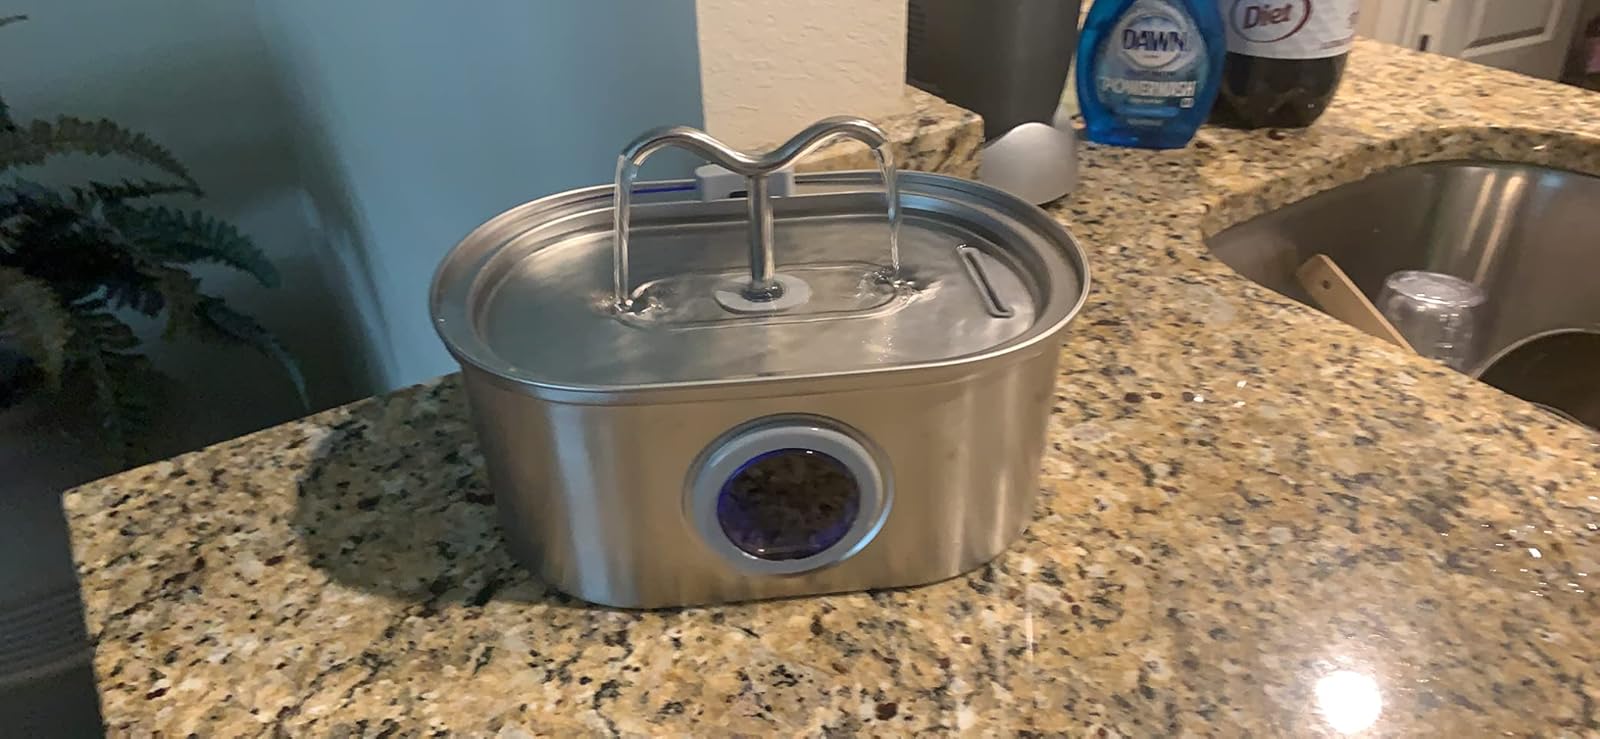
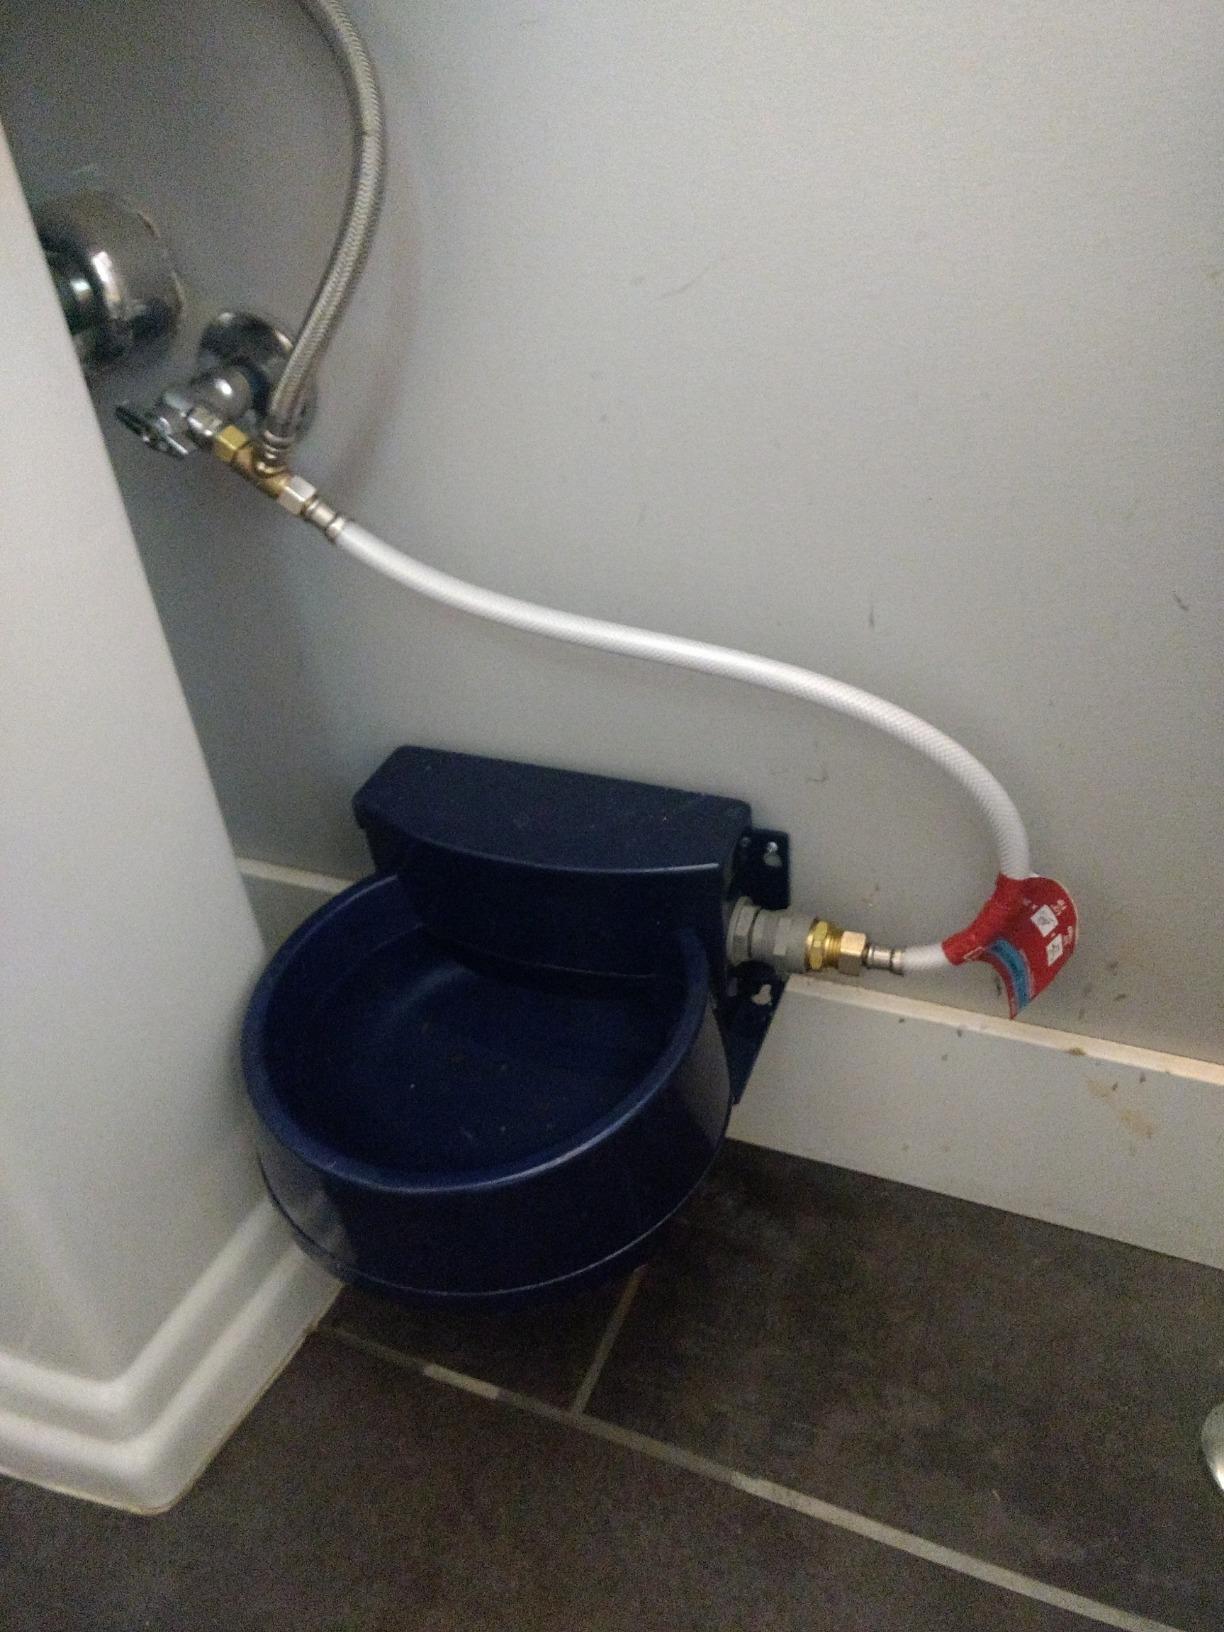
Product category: items_bowl
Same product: no